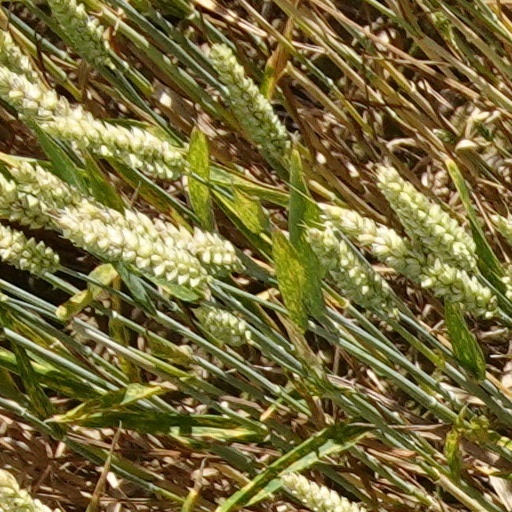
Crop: wheat